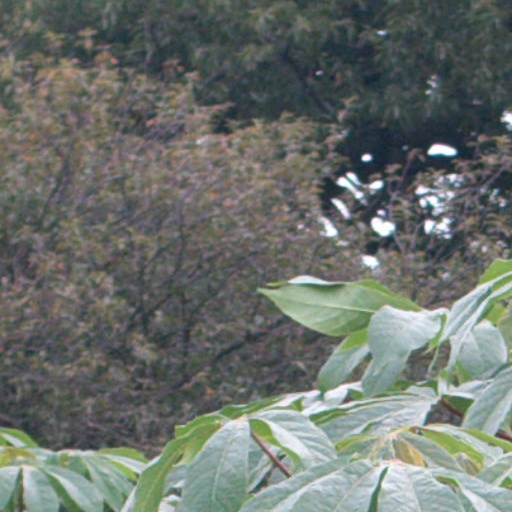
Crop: cassava